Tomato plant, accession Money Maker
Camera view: vertical (180 deg); turntable rotation: 180 degrees
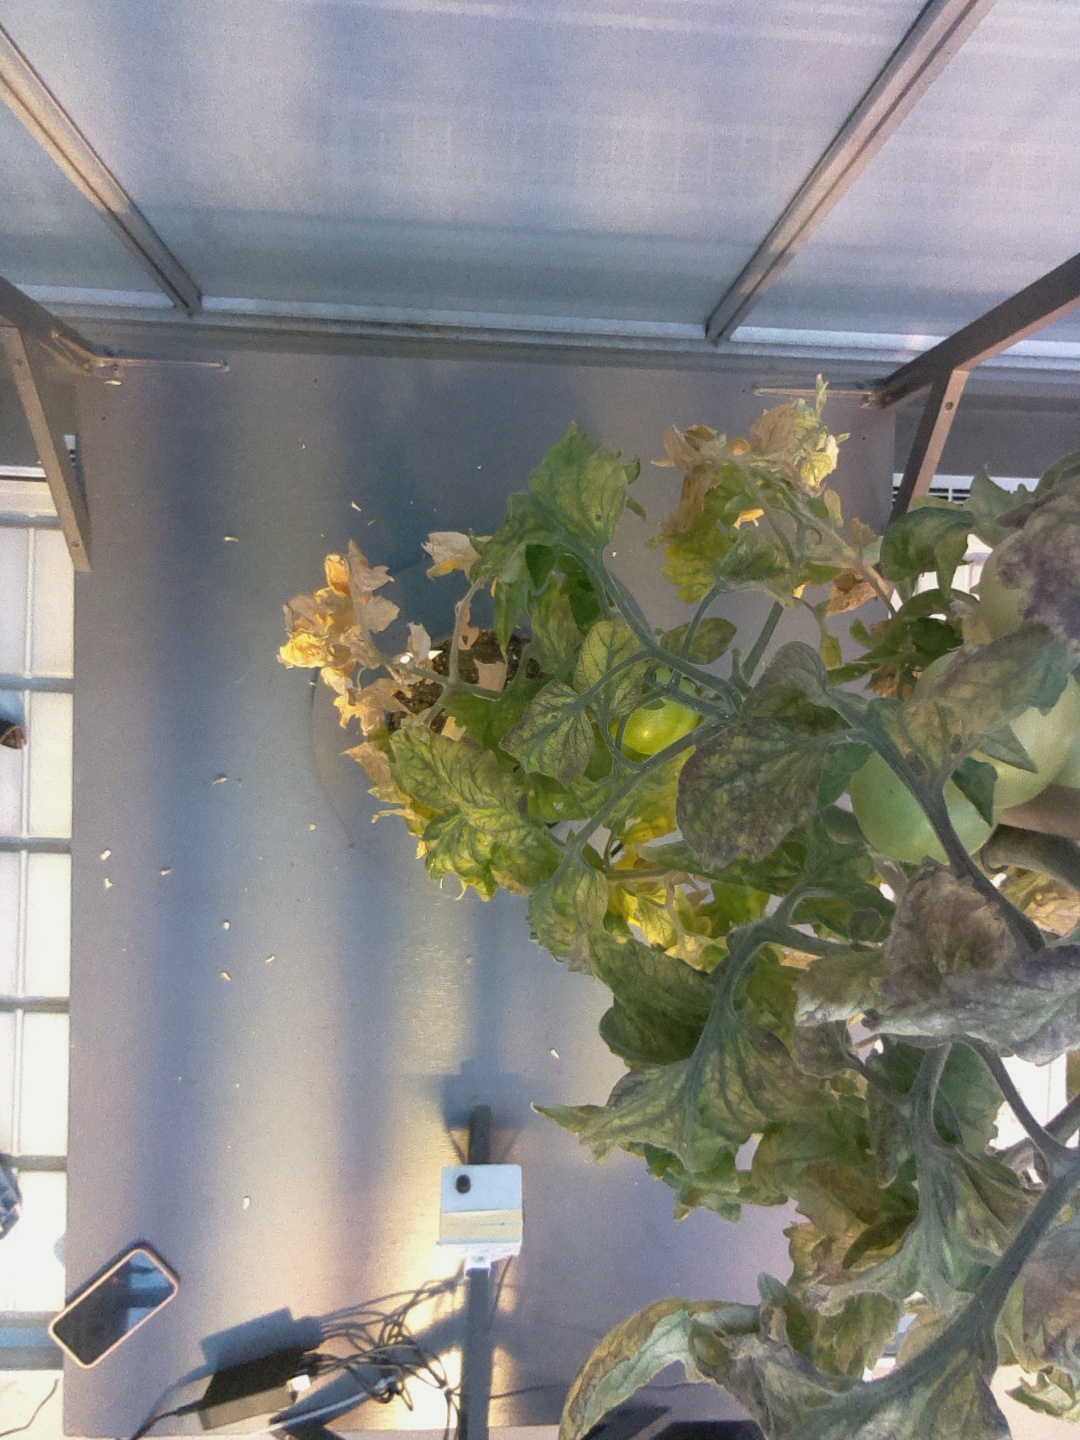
BBCH growth stage 79: 90% -100% of final fruit size